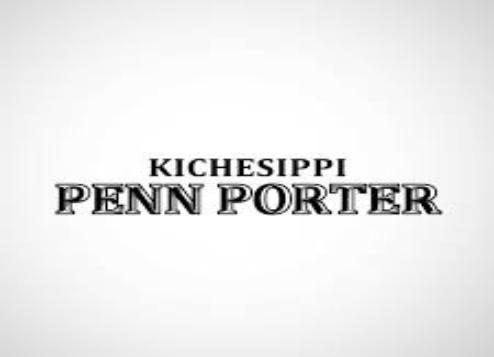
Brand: kichesippi-2
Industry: Food